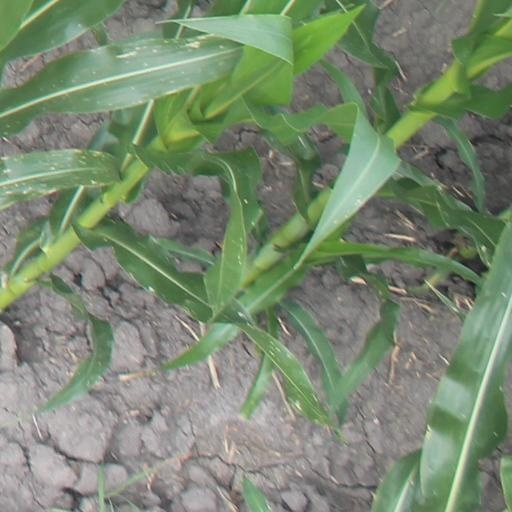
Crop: maize; corn